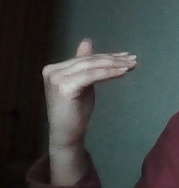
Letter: khaa